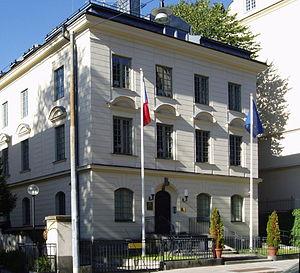
Ceci est une liste des représentations diplomatiques de la République tchèque. Sont exclus les consulats honoraires et les «centres tchèques», bureaux sans statut diplomatique chargés de promouvoir le commerce, le tourisme et la culture tchèque à l'étranger.